Mare Boreum quadrangle

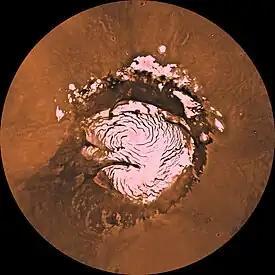
Image of the Mare Boreum Quadrangle (MC-1). The region includes the North Polar ice cap, Korolov crater and Chasma Boreale.

The Mare Boreum quadrangle is one of a series of 30 quadrangle maps of Mars used by the United States Geological Survey (USGS) Astrogeology Research Program. The Mare Boreum quadrangle is also referred to as MC-1 (Mars Chart-1). Its name derives from an older name for a feature that is now called Planum Boreum, a large plain surrounding the polar cap.